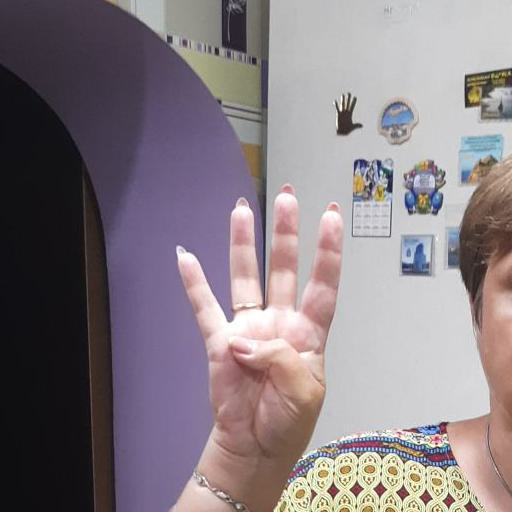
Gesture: four